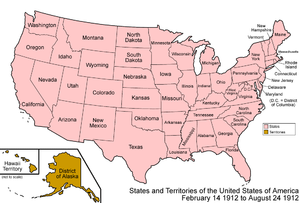
Cet article retrace la chronologie de l'évolution territoriale des États-Unis. Il liste les modifications géographiques intérieures et extérieures de ce pays.